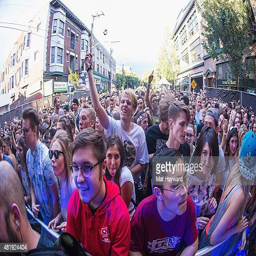
fans cheer during music festival